Rupert Inglis

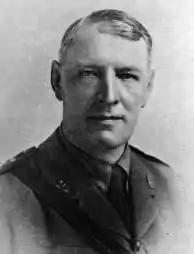
Rupert Edward Inglis pictured as an army chaplain in the First World War

Rupert Edward Inglis (17 May 1863 – 18 September 1916) was an England international rugby player who later became a Church of England rector. During the First World War, Inglis was a chaplain to the British Army and was killed during the Battle of the Somme.